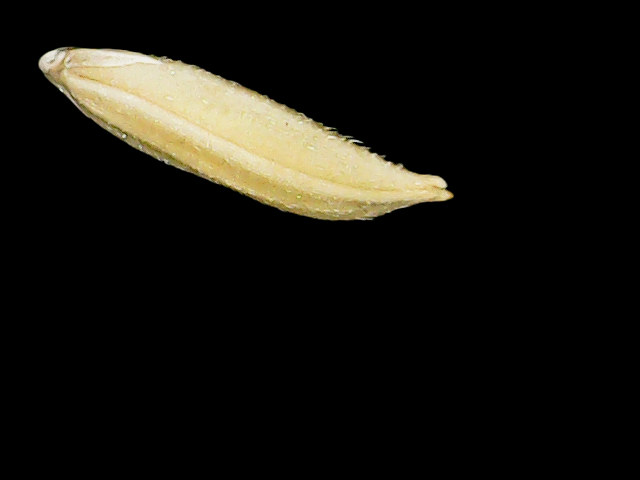
Rice variety: Binadhan07